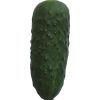
Label: Cucumber 1